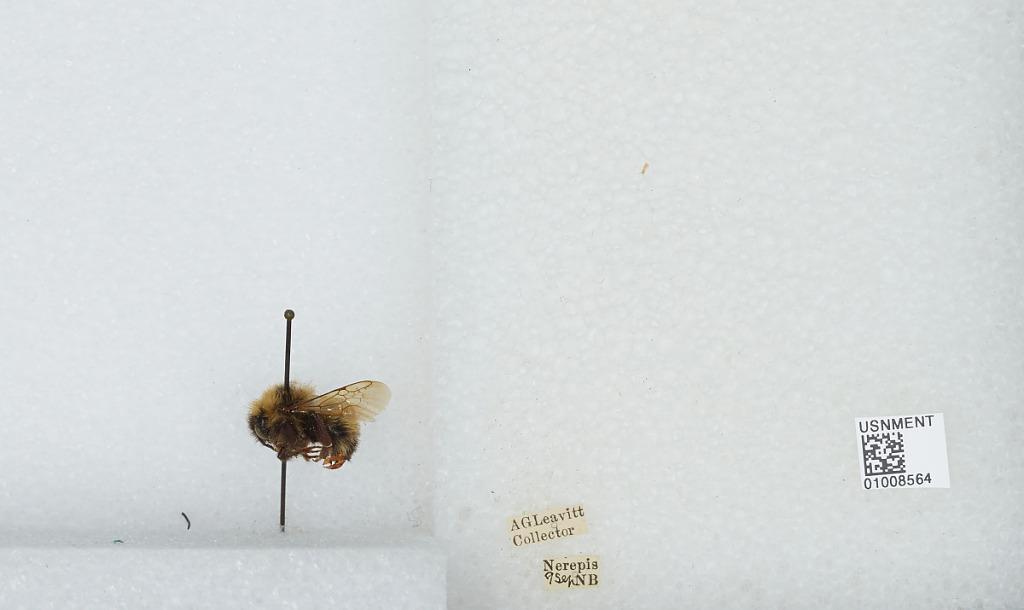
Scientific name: Bombus (Psithyrus) citrinus (Smith)
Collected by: A. Leavitt
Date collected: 1909-9-1
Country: Canada
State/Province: New Brunswick
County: Kings
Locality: Nerepis
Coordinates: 45.3969, -66.3072